Högadals IS

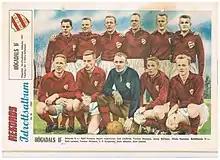
Burgundy red Högadal from Blekinge during the heyday, when they advanced to the top division Allsvenskan.

Högadals IS currently plays in Division 4 Blekinge which is the sixth tier of Swedish football. The club competed in the Allsvenskan for one season in 1962. They play their home matches at the Vägga IP in Karlshamn.